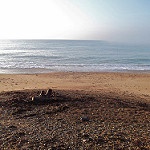
Label: sea